Memorial for Premier Zhou's inspection of the Loukou Yellow River Railway Bridge

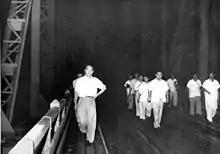
Premier Zhou Enlai (center) on the bridge.

The Memorial for Premier Zhou's inspection of the Loukou Yellow River Railway Bridge is a major historical site protect by Shandong Province in Tianqiao District of Jinan, Shandong, China. It commemorates the visit by Premier Zhou Enlai to the Luokou Yellow River Railway Bridge during the 1958 Yellow River flood on August 6, 1958. The bridge was defended against the flood successfully. The site has been listed as a protected by Shandong province since December 23, 1977 (site number 1-03).